George Younghusband

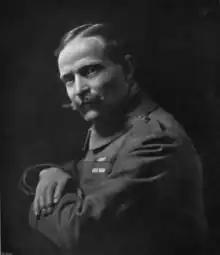

Major General Sir George John Younghusband, (9 July 1859 – 30 September 1944) was a cavalry officer and major-general in the British Indian Army.